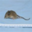
Label: mouse